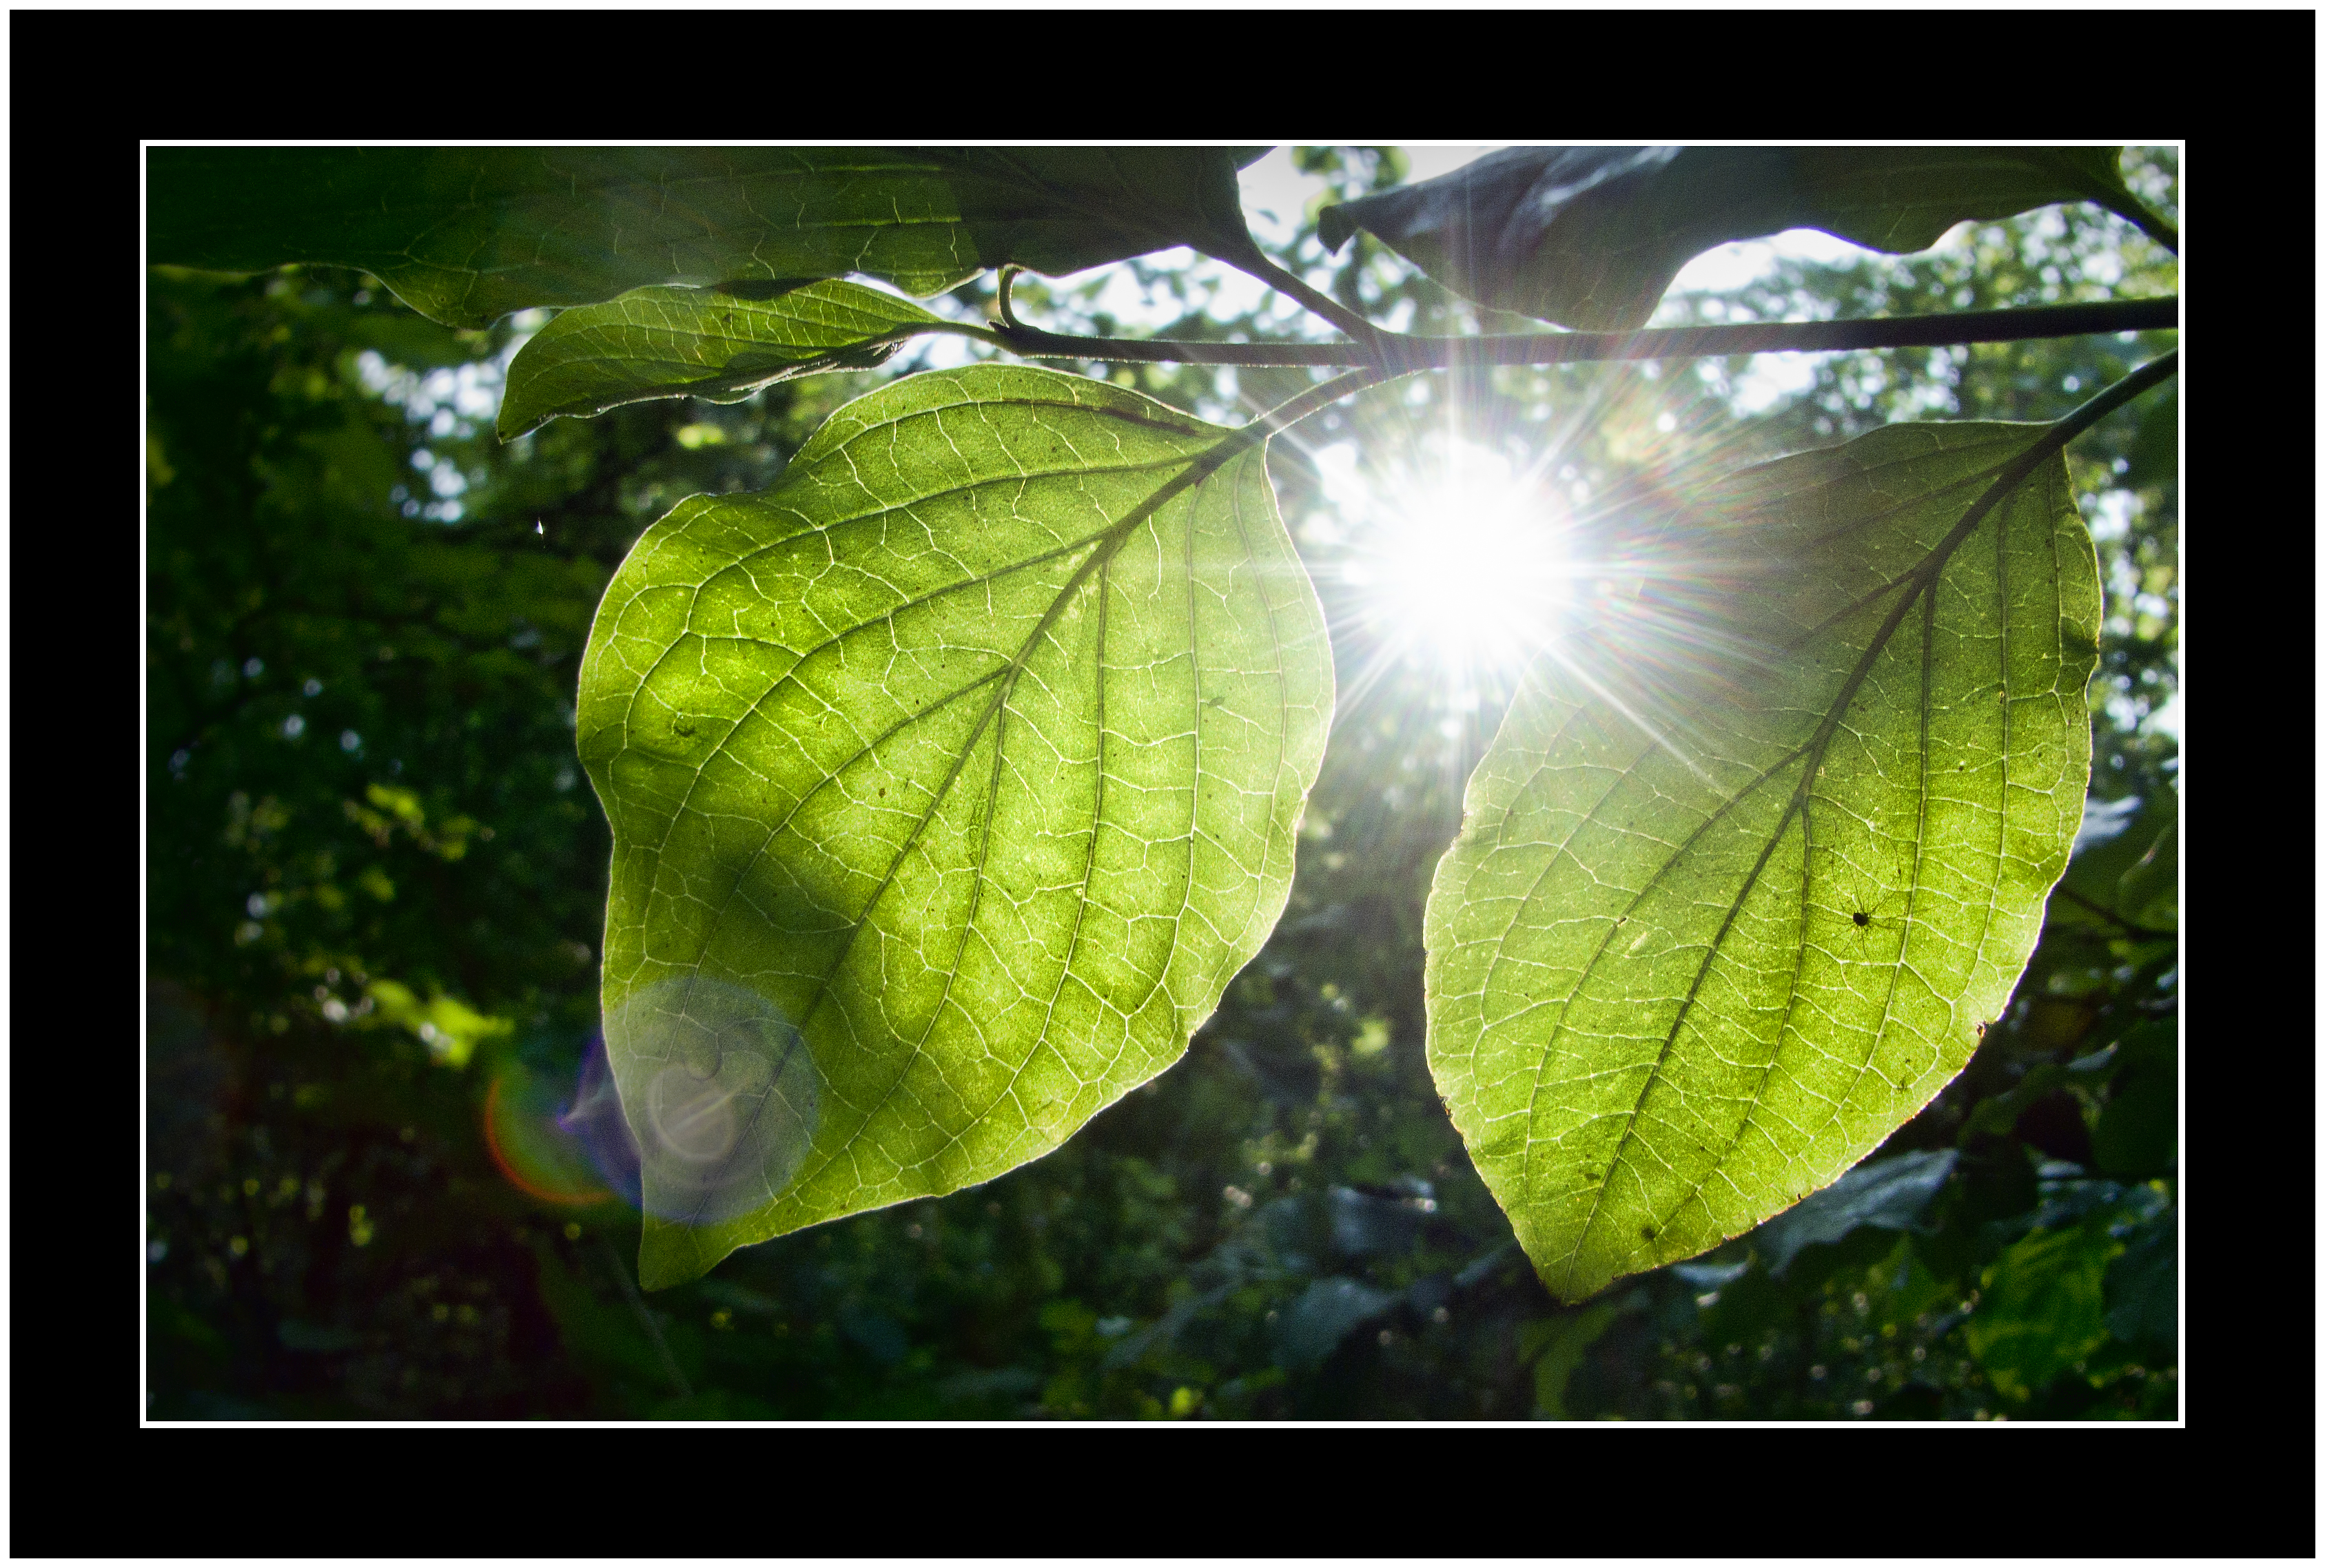
tree, nature, forest, plant, wood, sunshine, sun, photography, sunlight, star, leaf, flower, bush, green, biology, botany, sunburst, flora, fauna, life, wildflower, leaves, flare, reserve, ricoh, wakefield, ferryboat, starburst, glare, grx, flowering plant, land plant